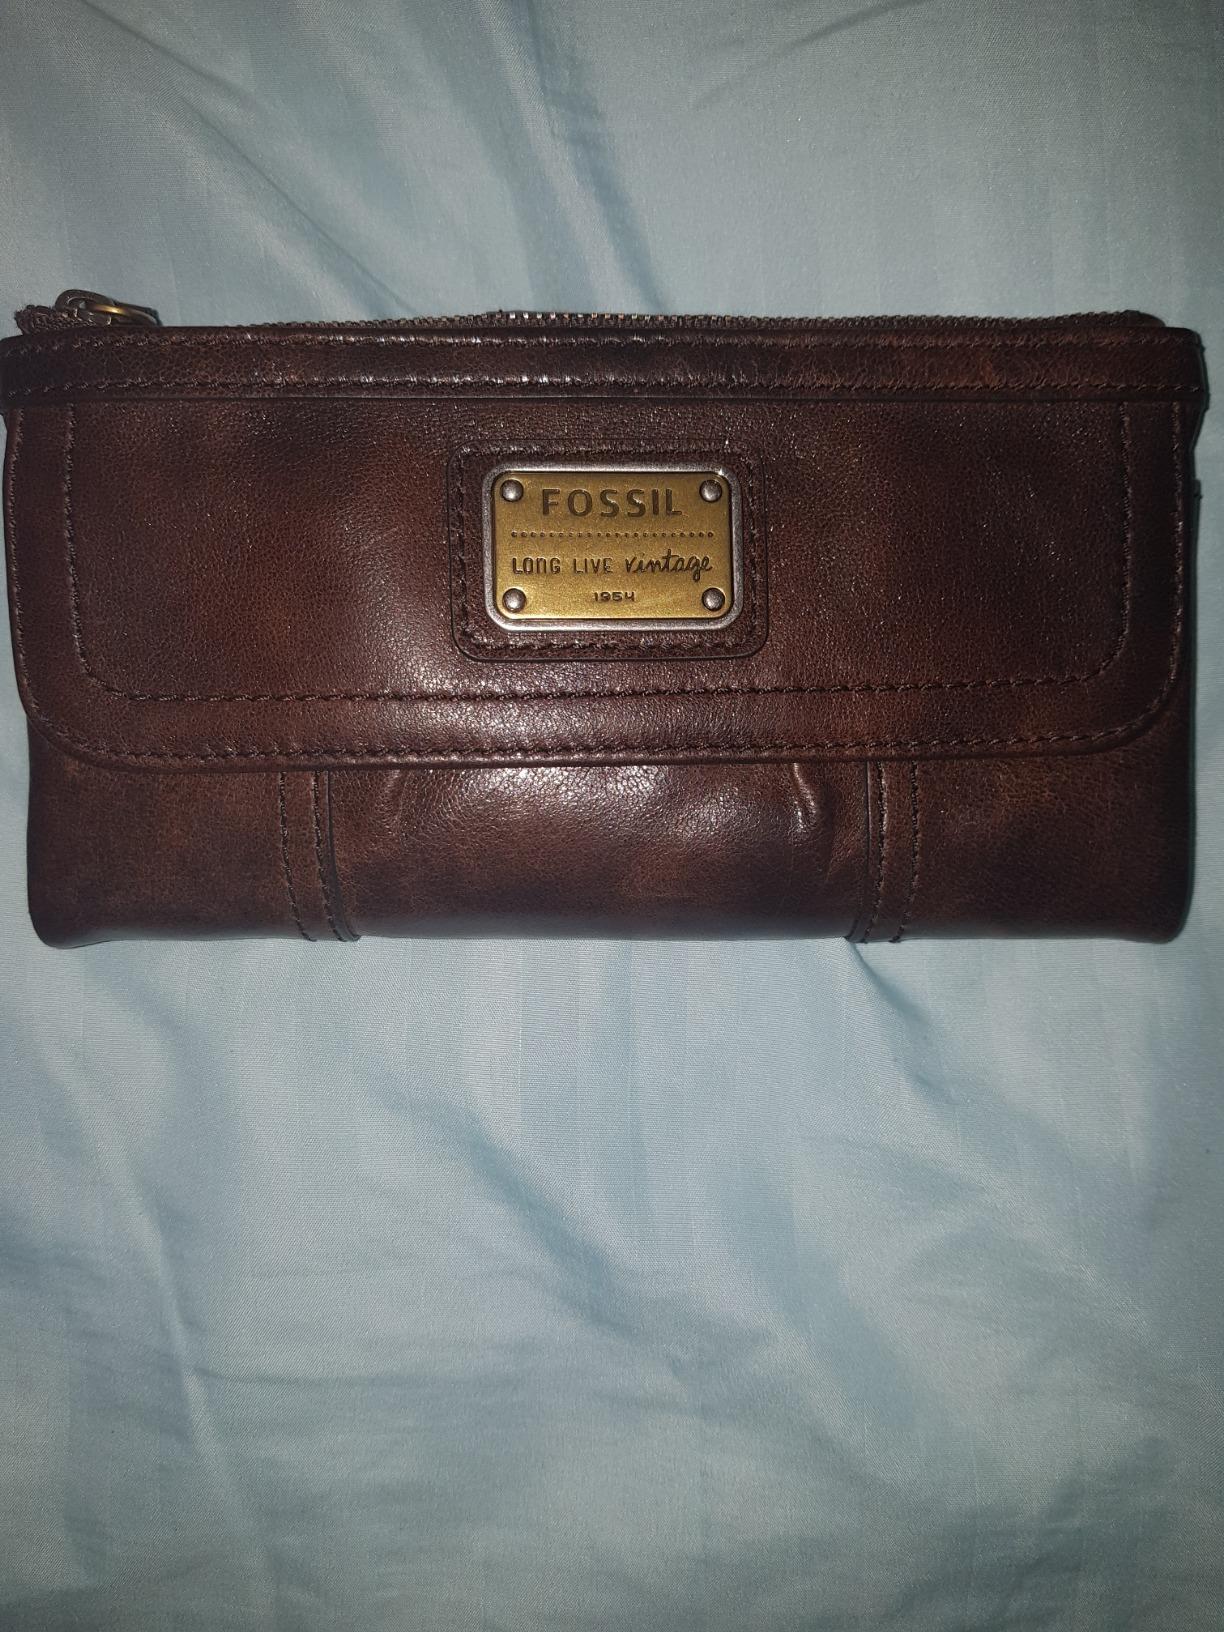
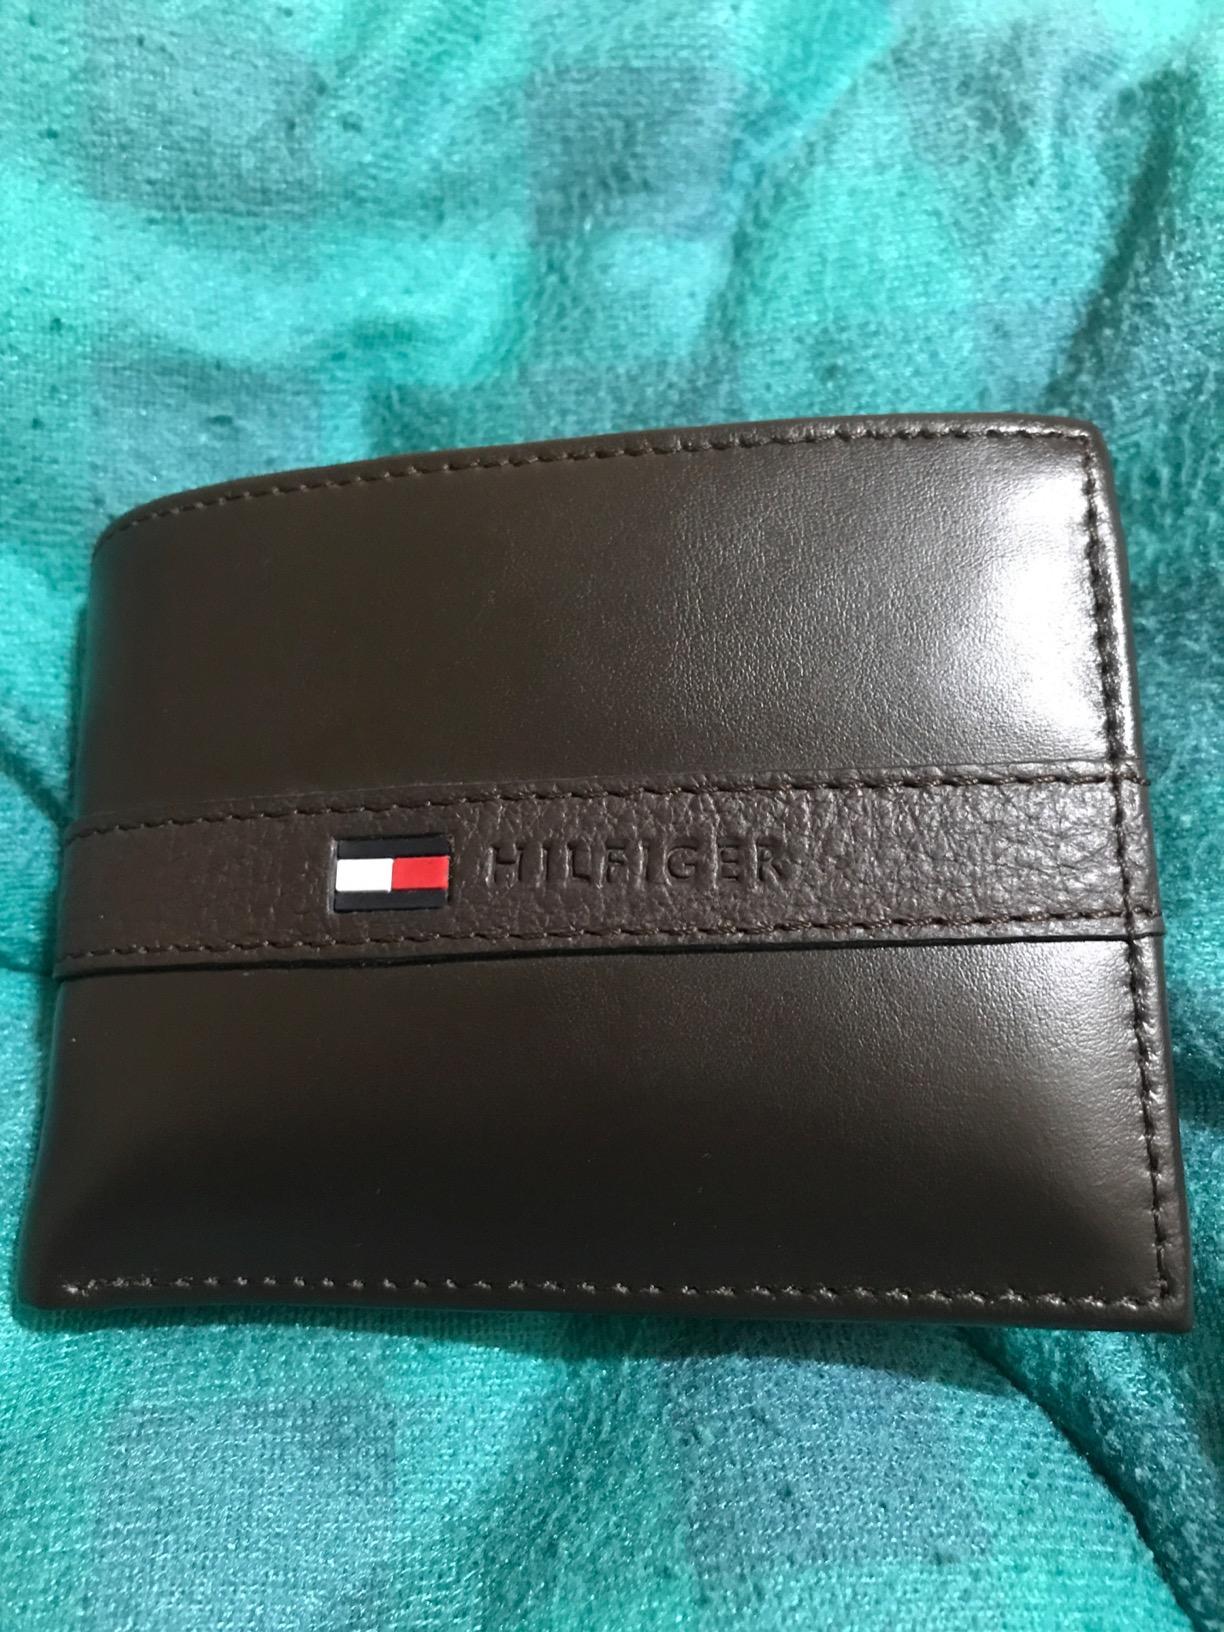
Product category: accessories_wallet
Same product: no